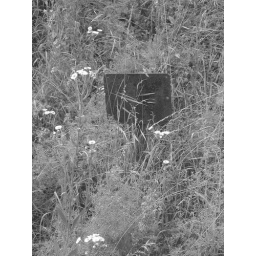
rusty sign in the green